Science Barge

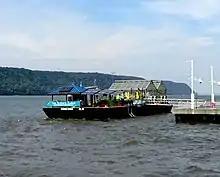
Yonkers

After touring for two years, New York Sun Works sought a permanent home for the Barge and decided to sell the Science Barge to Groundwork Hudson Valley in Yonkers, NY in October 2008 for $2.00. Groundwork Hudson Valley is a non-profit organization focused on environmental justice in distressed communities in the lower Hudson Valley. In November 2008, the Science Barge docked at 99 Dock Street, at the mouth of the Saw Mill River.